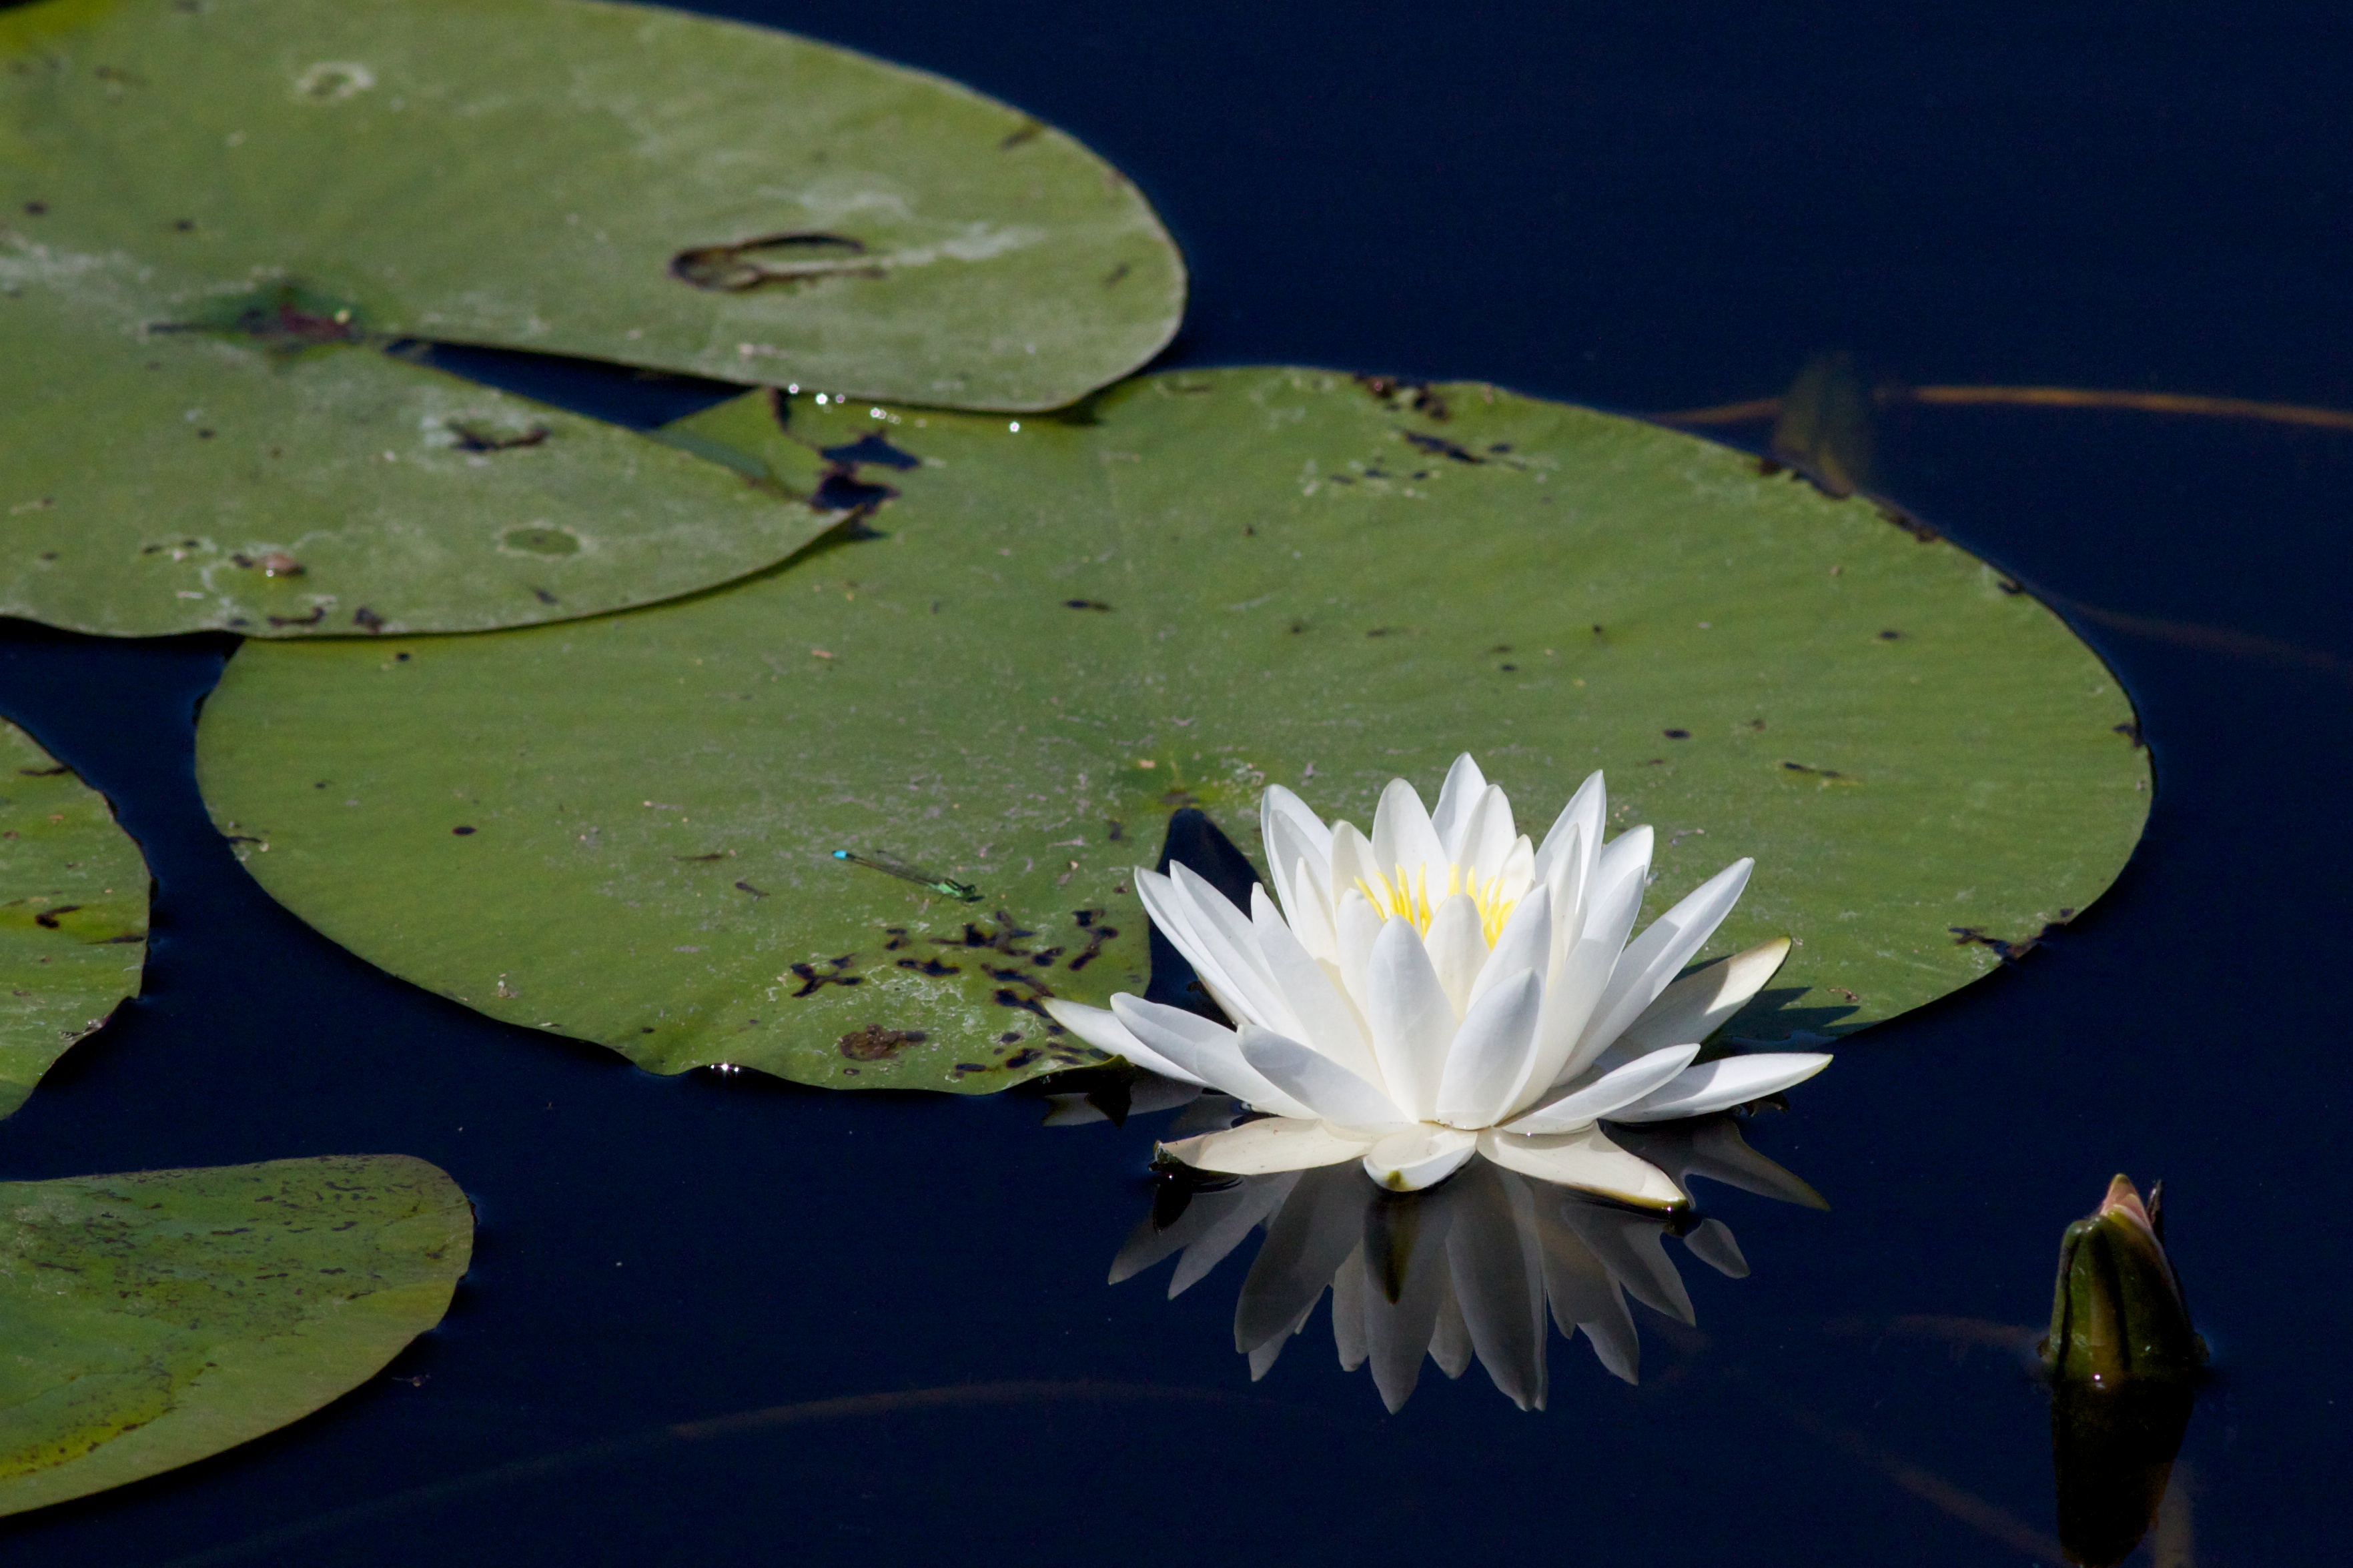
nature, plant, leaf, flower, petal, green, botany, yellow, aquatic plant, flora, odyssey, macro photography, flowering plant, plant stem, land plant